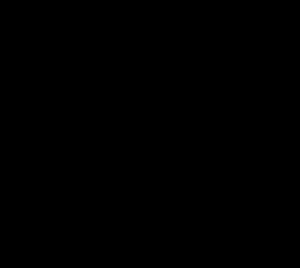
Les herbicides auxiniques sont des composés organiques qui entrent comme substance active dans la composition de nombreuses préparations herbicides. Ce sont les plus anciens herbicides de synthèse.